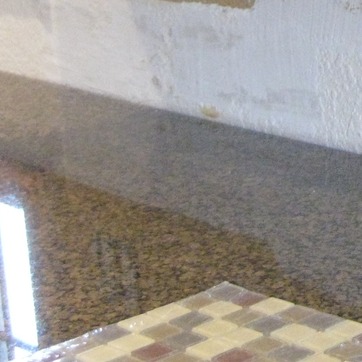
Material: polishedstone